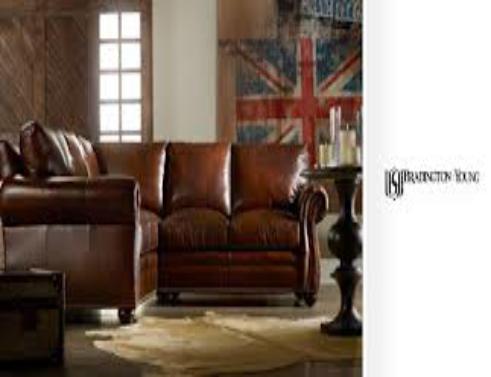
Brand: Braddington Young
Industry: Necessities